Filles du Calvaire station

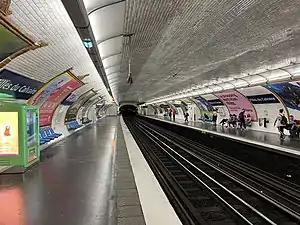

Filles du Calvaire is a station on Line 8 of the Paris Métro, at the limit between the 3rd and 11th arrondissements.